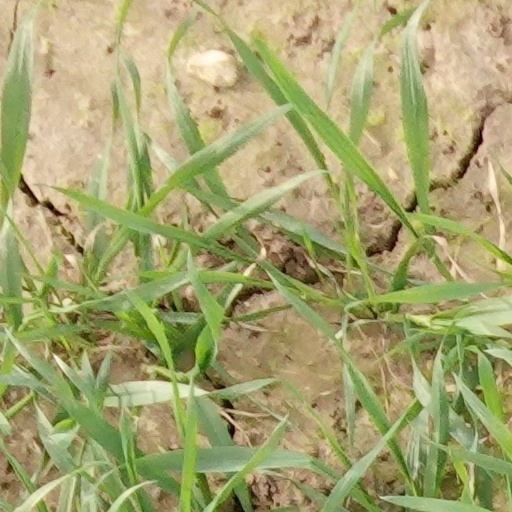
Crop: wheat